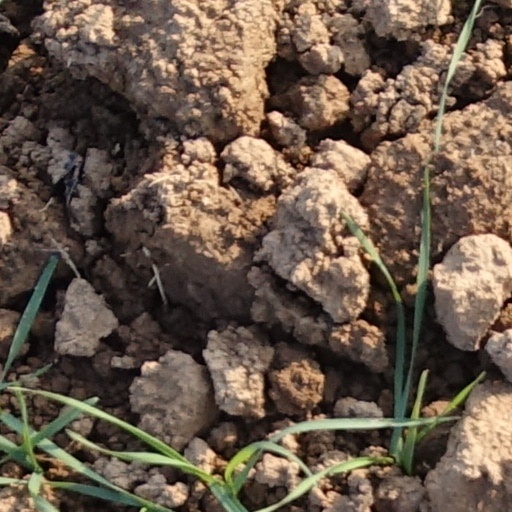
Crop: wheat